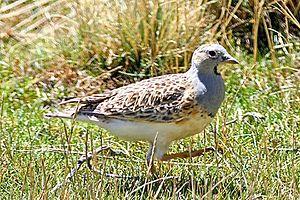
La province de Santa Cruz est une province de l'Argentine, qui se trouve en Patagonie, dans le sud du pays. Sa capitale est la ville de Río Gallegos.
Le parc national Los Glaciares est une aire protégée de 539 300 ha qui se situe dans la province de Santa Cruz, au sud-ouest de la Patagonie argentine, à la frontière chilienne. Ce parc englobe deux grands lacs d'origine glaciaire et quelques lacs plus réduits, ainsi que quelques montagnes mythiques, comme le Fitz Roy, de 3 405 m, et le Cerro Torre, de 3 102 m.